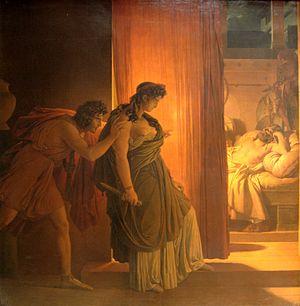
Clytemnestre hésitant avant de frapper Agamemnon endormi. À gauche, Égisthe en train de la pousser.
Pierre-Narcisse Baron Guérin né le 13 mars 1774 à Paris et mort le 6 juillet 1833 à Rome est un peintre néoclassique français.
Dans la mythologie grecque, Clytemnestre est la fille de Tyndare et de Léda. Née d'un œuf commun, elle est sœur de Castor, et la demi-sœur d'Hélène et Pollux, qui sont pour leur part enfants de Zeus.
Le Vieux Fusil est un drame franco-allemand réalisé par Robert Enrico, sorti en salles le 20 août 1975 en France. Écrit par Enrico avec Pascal Jardin et Claude Veillot, l'action du film se déroule peu après le débarquement en Normandie le 6 juin 1944.
Agamemnon est l’une des dix tragédies romaines conservées de l'auteur romain Sénèque. Appartenant au genre de la fabula cothurnata, elle a été écrite probablement en 53.
Dans la mythologie grecque, Égisthe est le fils de Thyeste et de sa fille Pélopia, de la maison des Atrides. Il est le meurtrier de son père adoptif Atrée et de son demi-frère Agamemnon. Il est tué à son tour par Oreste, le fils de sa compagne Clytemnestre.
Dans la mythologie grecque, les Atrides sont les descendants d'Atrée. Le destin des Atrides fut marqué par le meurtre, le parricide, l'infanticide et l'inceste. Seule Athéna interrompit le cycle de la violence en faisant juger Oreste, le matricide, sur la colline de l'Aréopage, par le premier tribunal criminel de la cité d'Athènes.